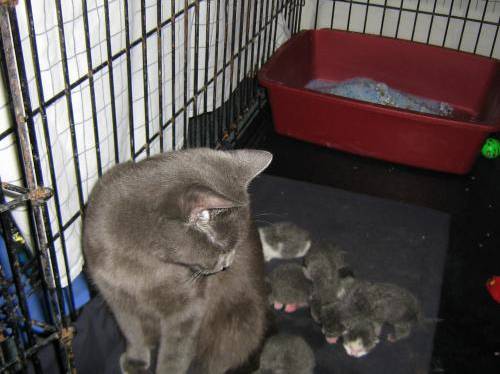
Label: cat